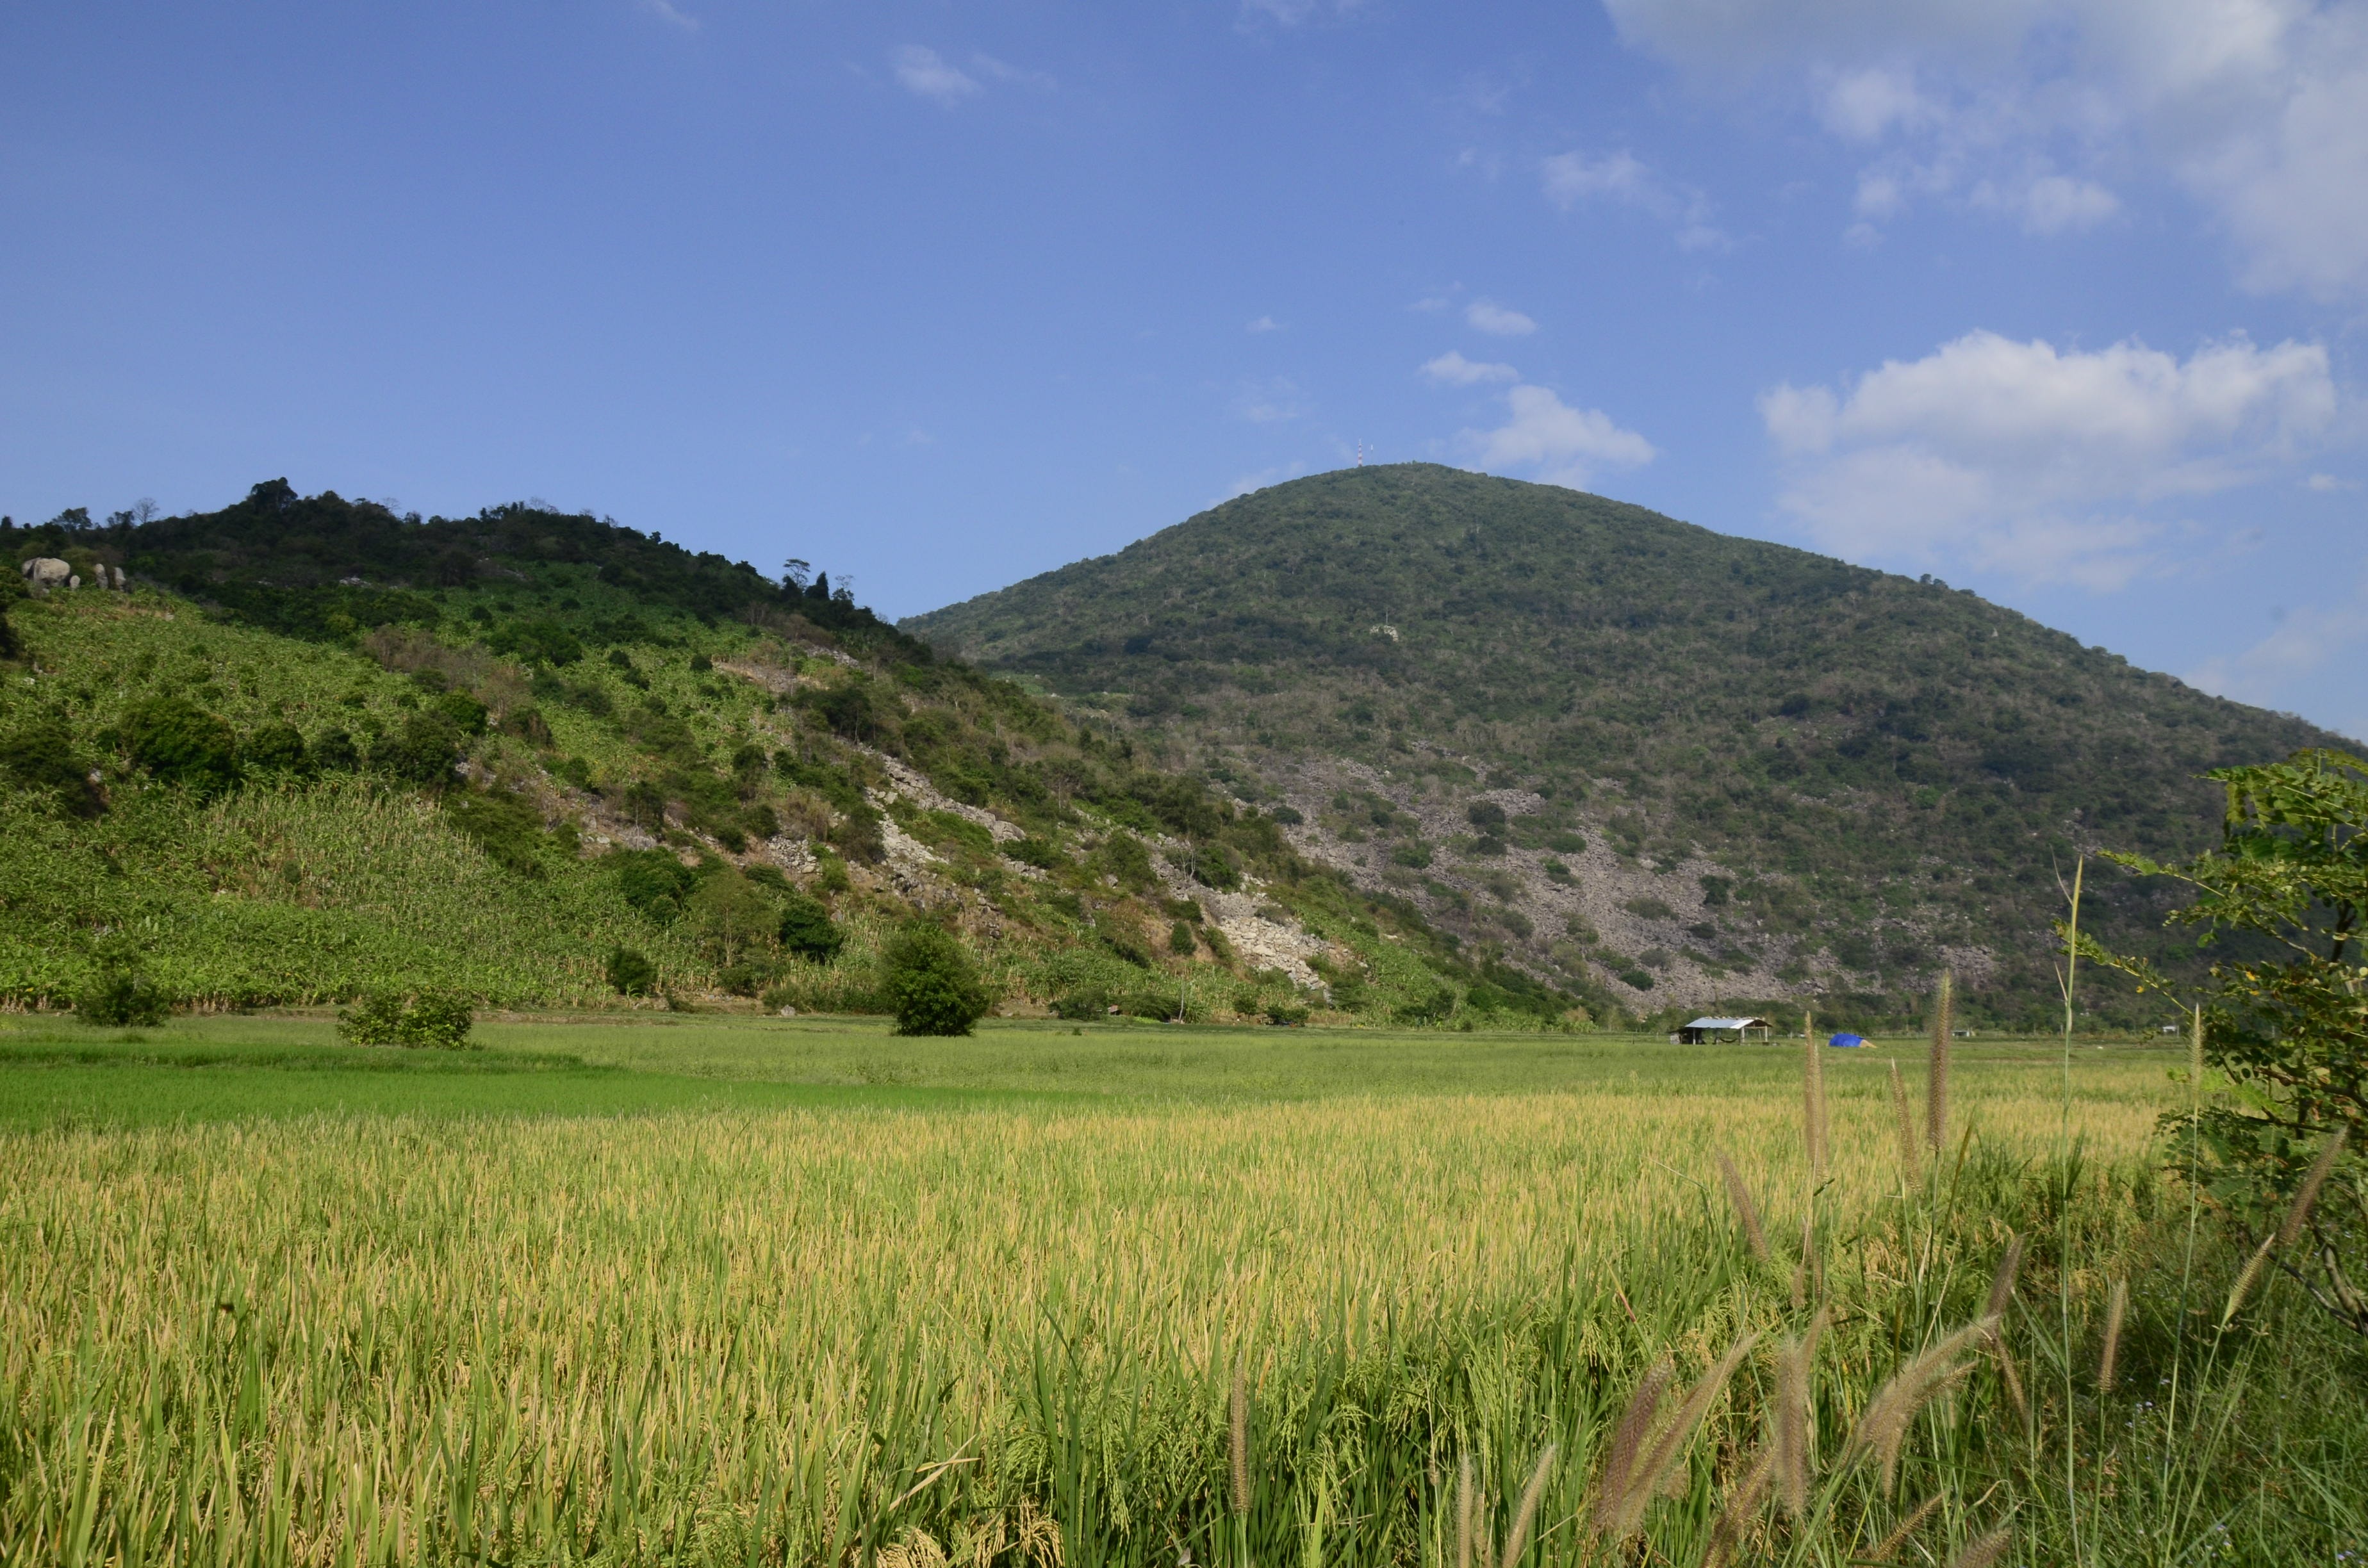
landscape, grass, mountain, sky, field, farm, meadow, prairie, hill, valley, mountain range, pasture, agriculture, highland, rice, ridge, plain, grassland, plateau, fell, habitat, ecosystem, rural area, natural environment, geographical feature, mountainous landforms